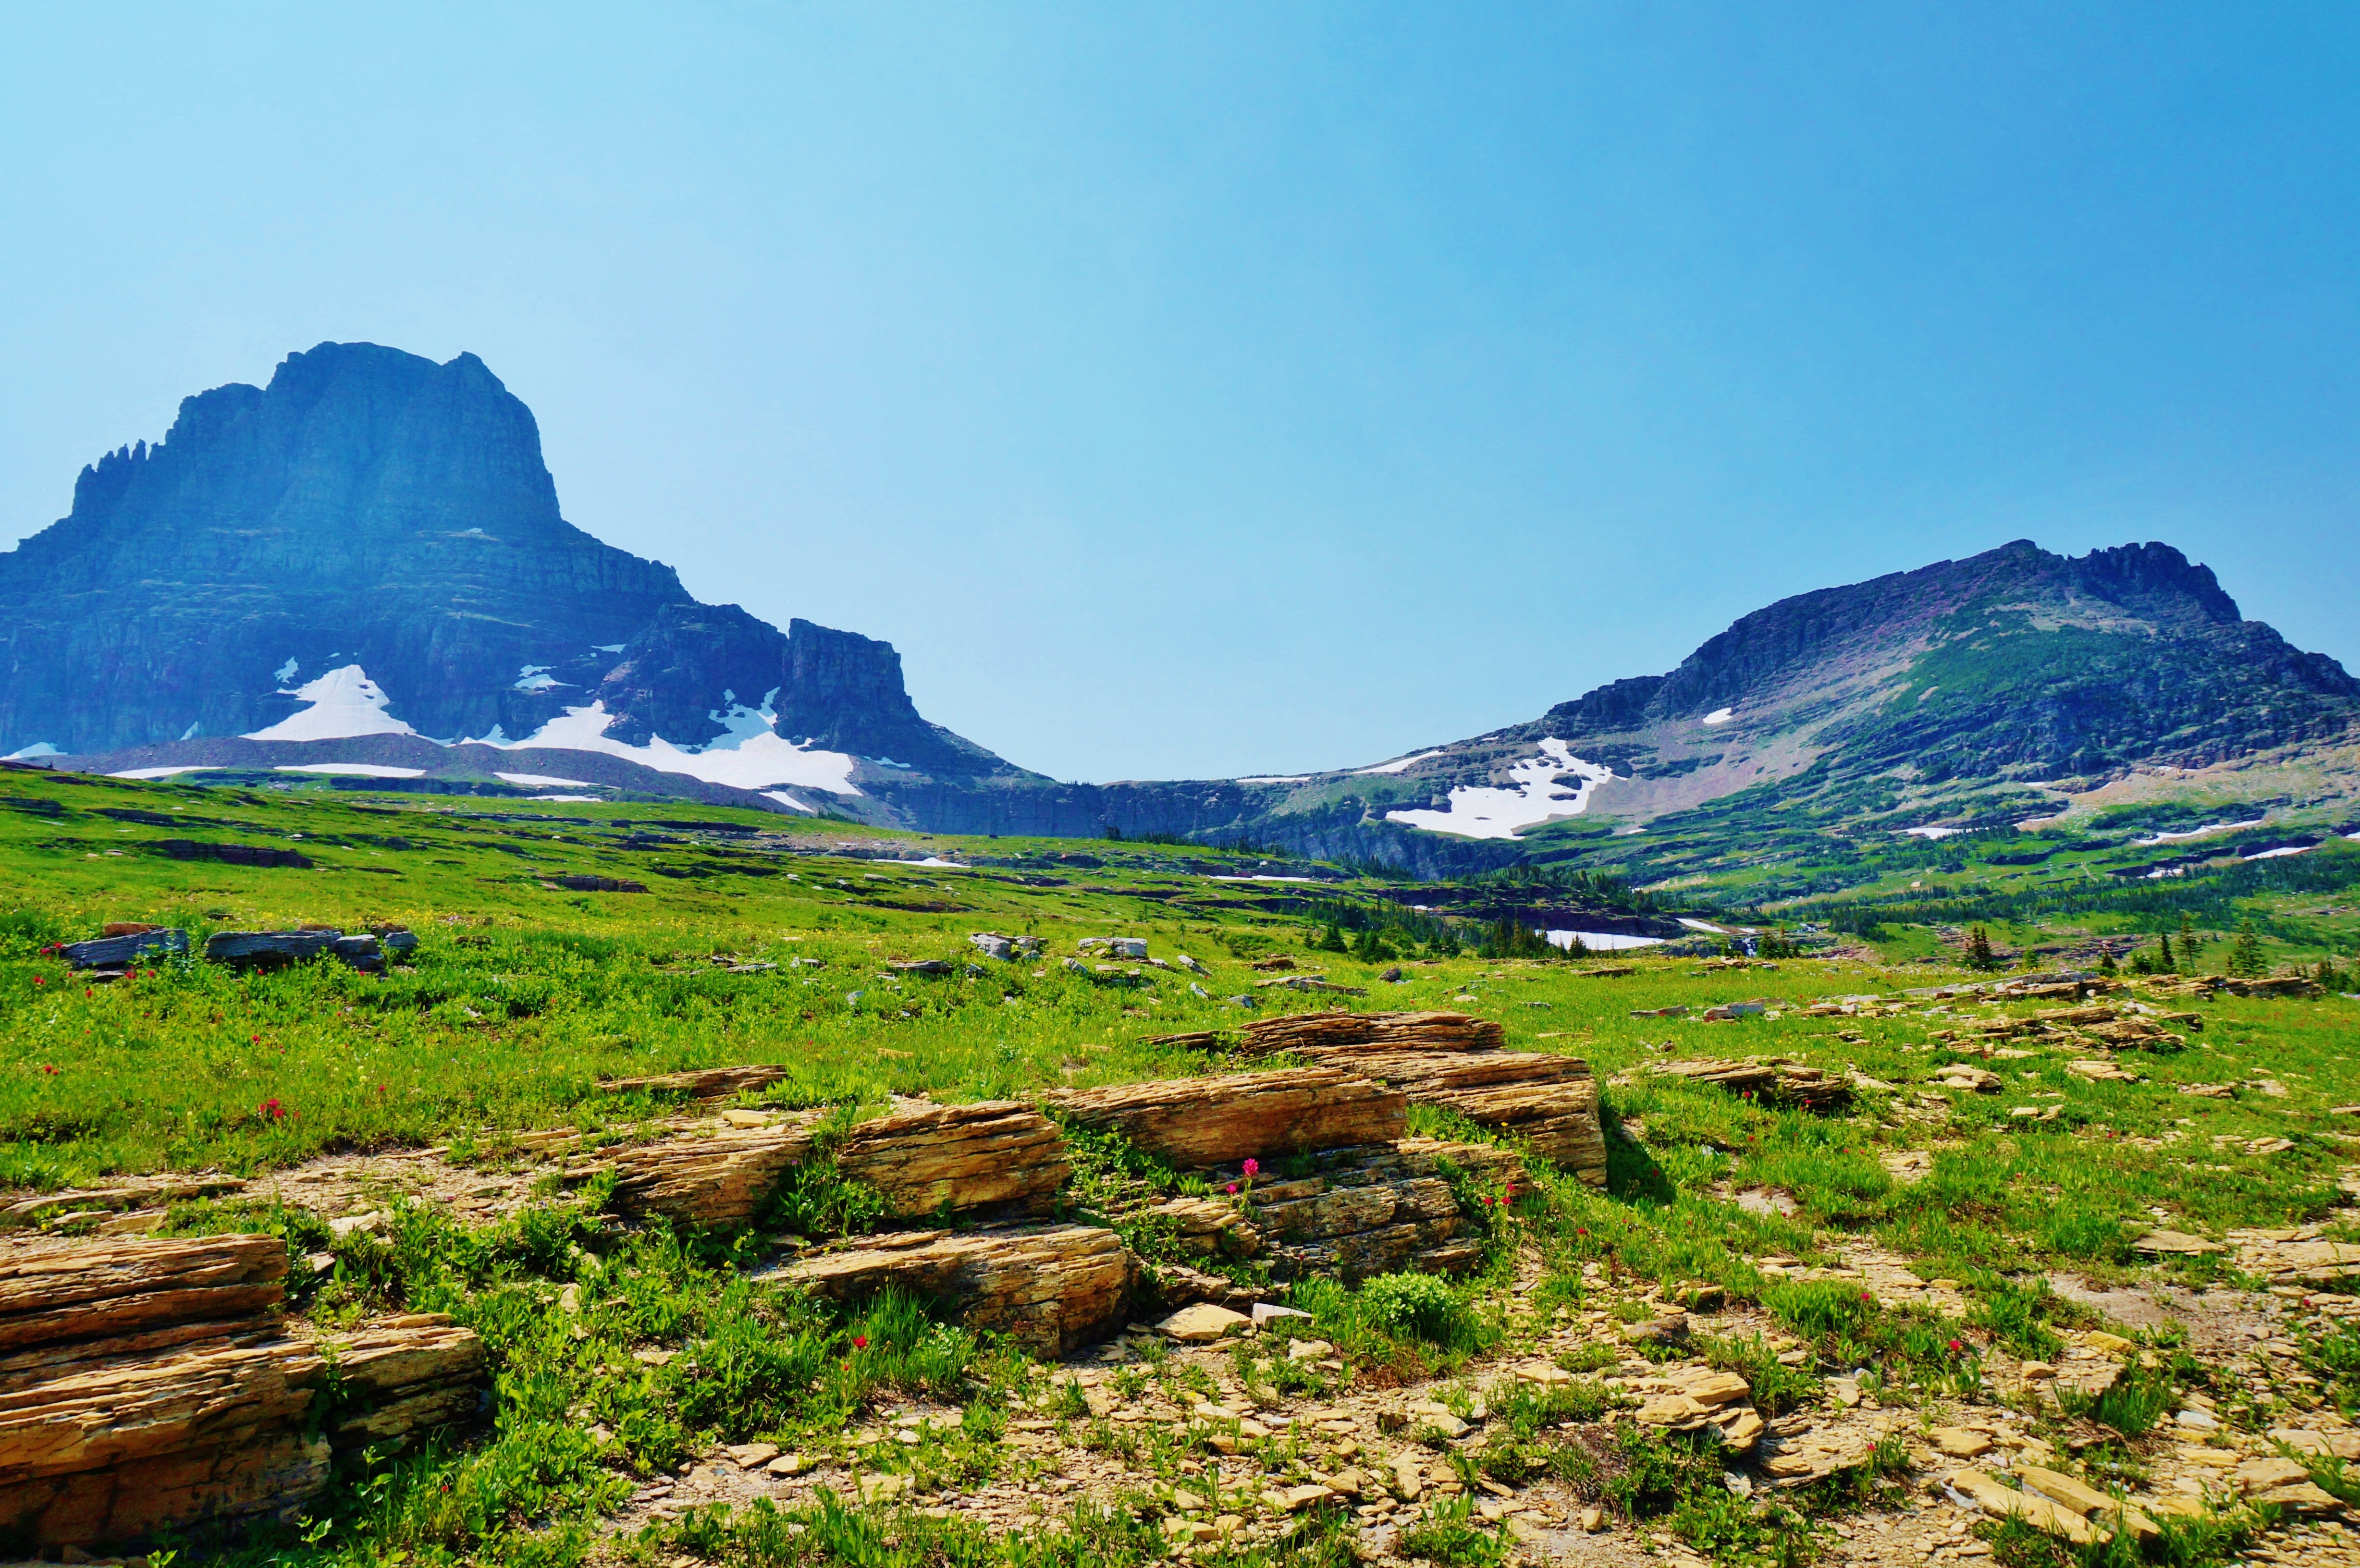
landscape, tree, nature, grass, wilderness, mountain, cloud, hiking, trail, meadow, hill, lake, valley, mountain range, stone, wild, ice, glacier, park, usa, america, highland, national park, ridge, national, alps, plateau, fell, loch, ecosystem, montana, landform, mountain pass, geographical feature, mountainous landforms, many glacier